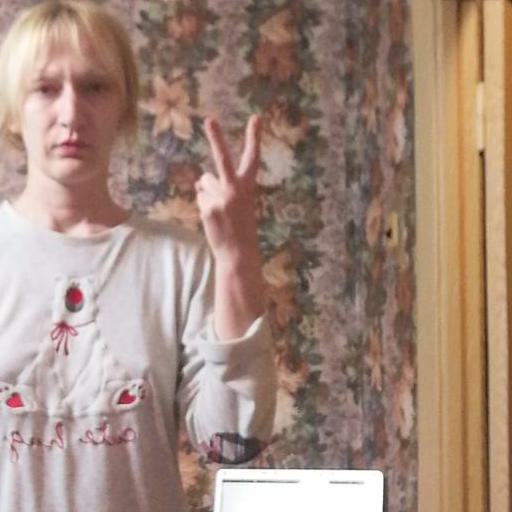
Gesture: peace_inverted